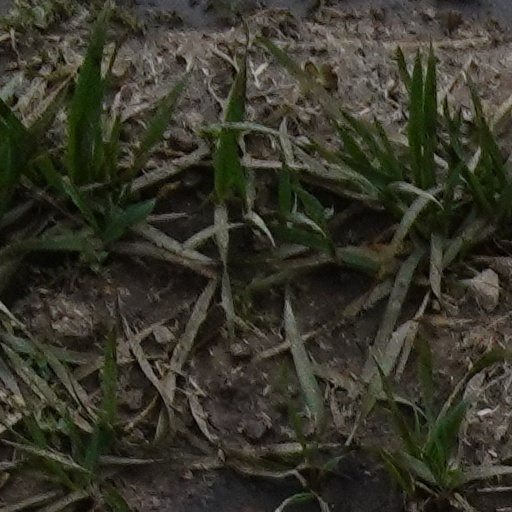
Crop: wheat